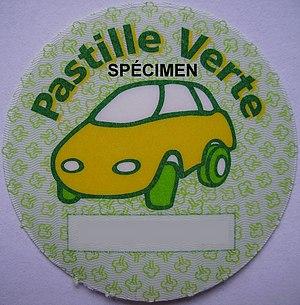
Pastille verte à coller sur un pare-brise (le numéro d'immatriculation du véhicule imprimé dans le cadre blanc a été effacé).
La pastille verte était un autocollant à fixer sur le pare-brise d’un véhicule en France pour indiquer qu'il répondait à certains critères dans la lutte contre la pollution atmosphérique.